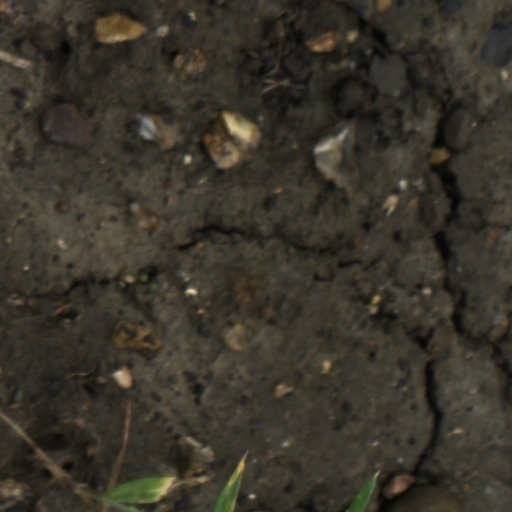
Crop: wheat